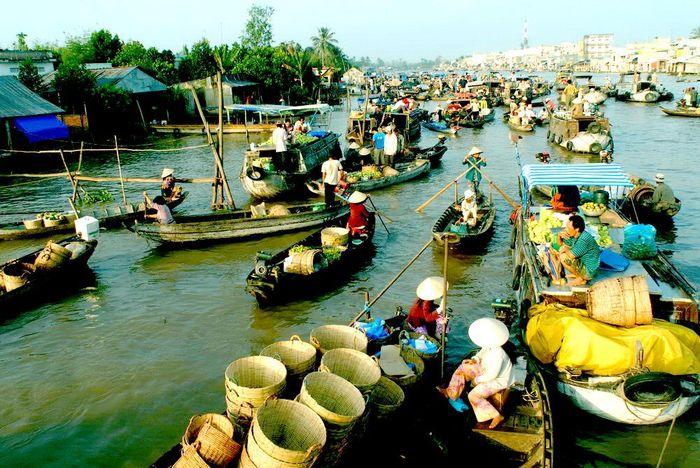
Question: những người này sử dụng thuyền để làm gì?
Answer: họ sử dụng thuyền để vận chuyển hàng hóa đi trên sông